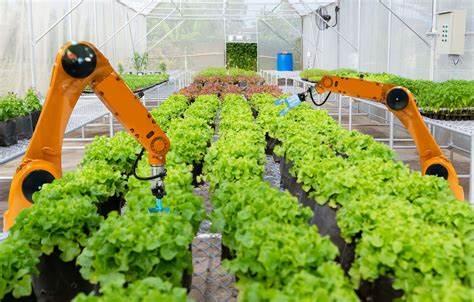
Mashine ya kisasa ya kilimo inalima mimea kwa mfumo wa ndani bila kutumia udongo,  ikitumia teknolojia ya umwagiliaji wa matone na taa za mwanga wa bandia kusaidia ukuaji wa mimea hii. Mfumo huu unaongeza mavuno kwa kutumia nafasi ndogo na maji kidogo huku ikihakikisha usafi na udhibiti wa mazingira ya ukuaji.